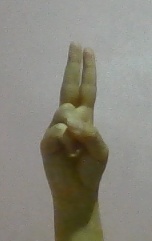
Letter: taa